James Stewart

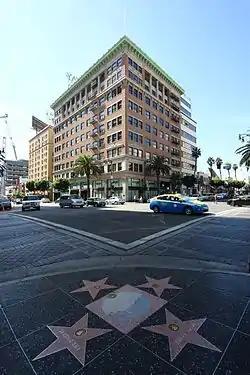
Hollywood Walk of Fame star at Hollywood and Vine (background Broadway Hollywood Building)

Stewart's screen persona was that of an "everyman", an ordinary man placed in extraordinary circumstances. Audiences could identify with him, in contrast to other Hollywood leading men of the time, such as Cary Grant, who represented what the audience wanted to become. Stewart's screen persona has been compared to those of Gary Cooper and Tom Hanks. Eyman suggested that Stewart could portray several different characters: "the brother, the sweetheart, [and] the nice guy next door with a bias toward doing the right thing: always decent but never a pushover". In Stewart's early career, Louella Parsons described his "boyish appeal" and "ability to win audience sympathy" as the reasons for his success as an actor; Stewart's performances appealed to both young and old audiences. According to film scholar Dennis Bingham, Stewart's essential persona was "a small-town friendly neighbor, with a gentle face and voice and a slim body that is at once graceful and awkward". Unlike many actors who developed their on-screen persona over time, Stewart's on-screen persona was recognizable as early as "Art Trouble" (1934), his uncredited debut film role, where Stewart was relaxed and comfortable on screen. He portrayed this persona most strongly in the 1940s, but maintained a classic everyman persona throughout his career.